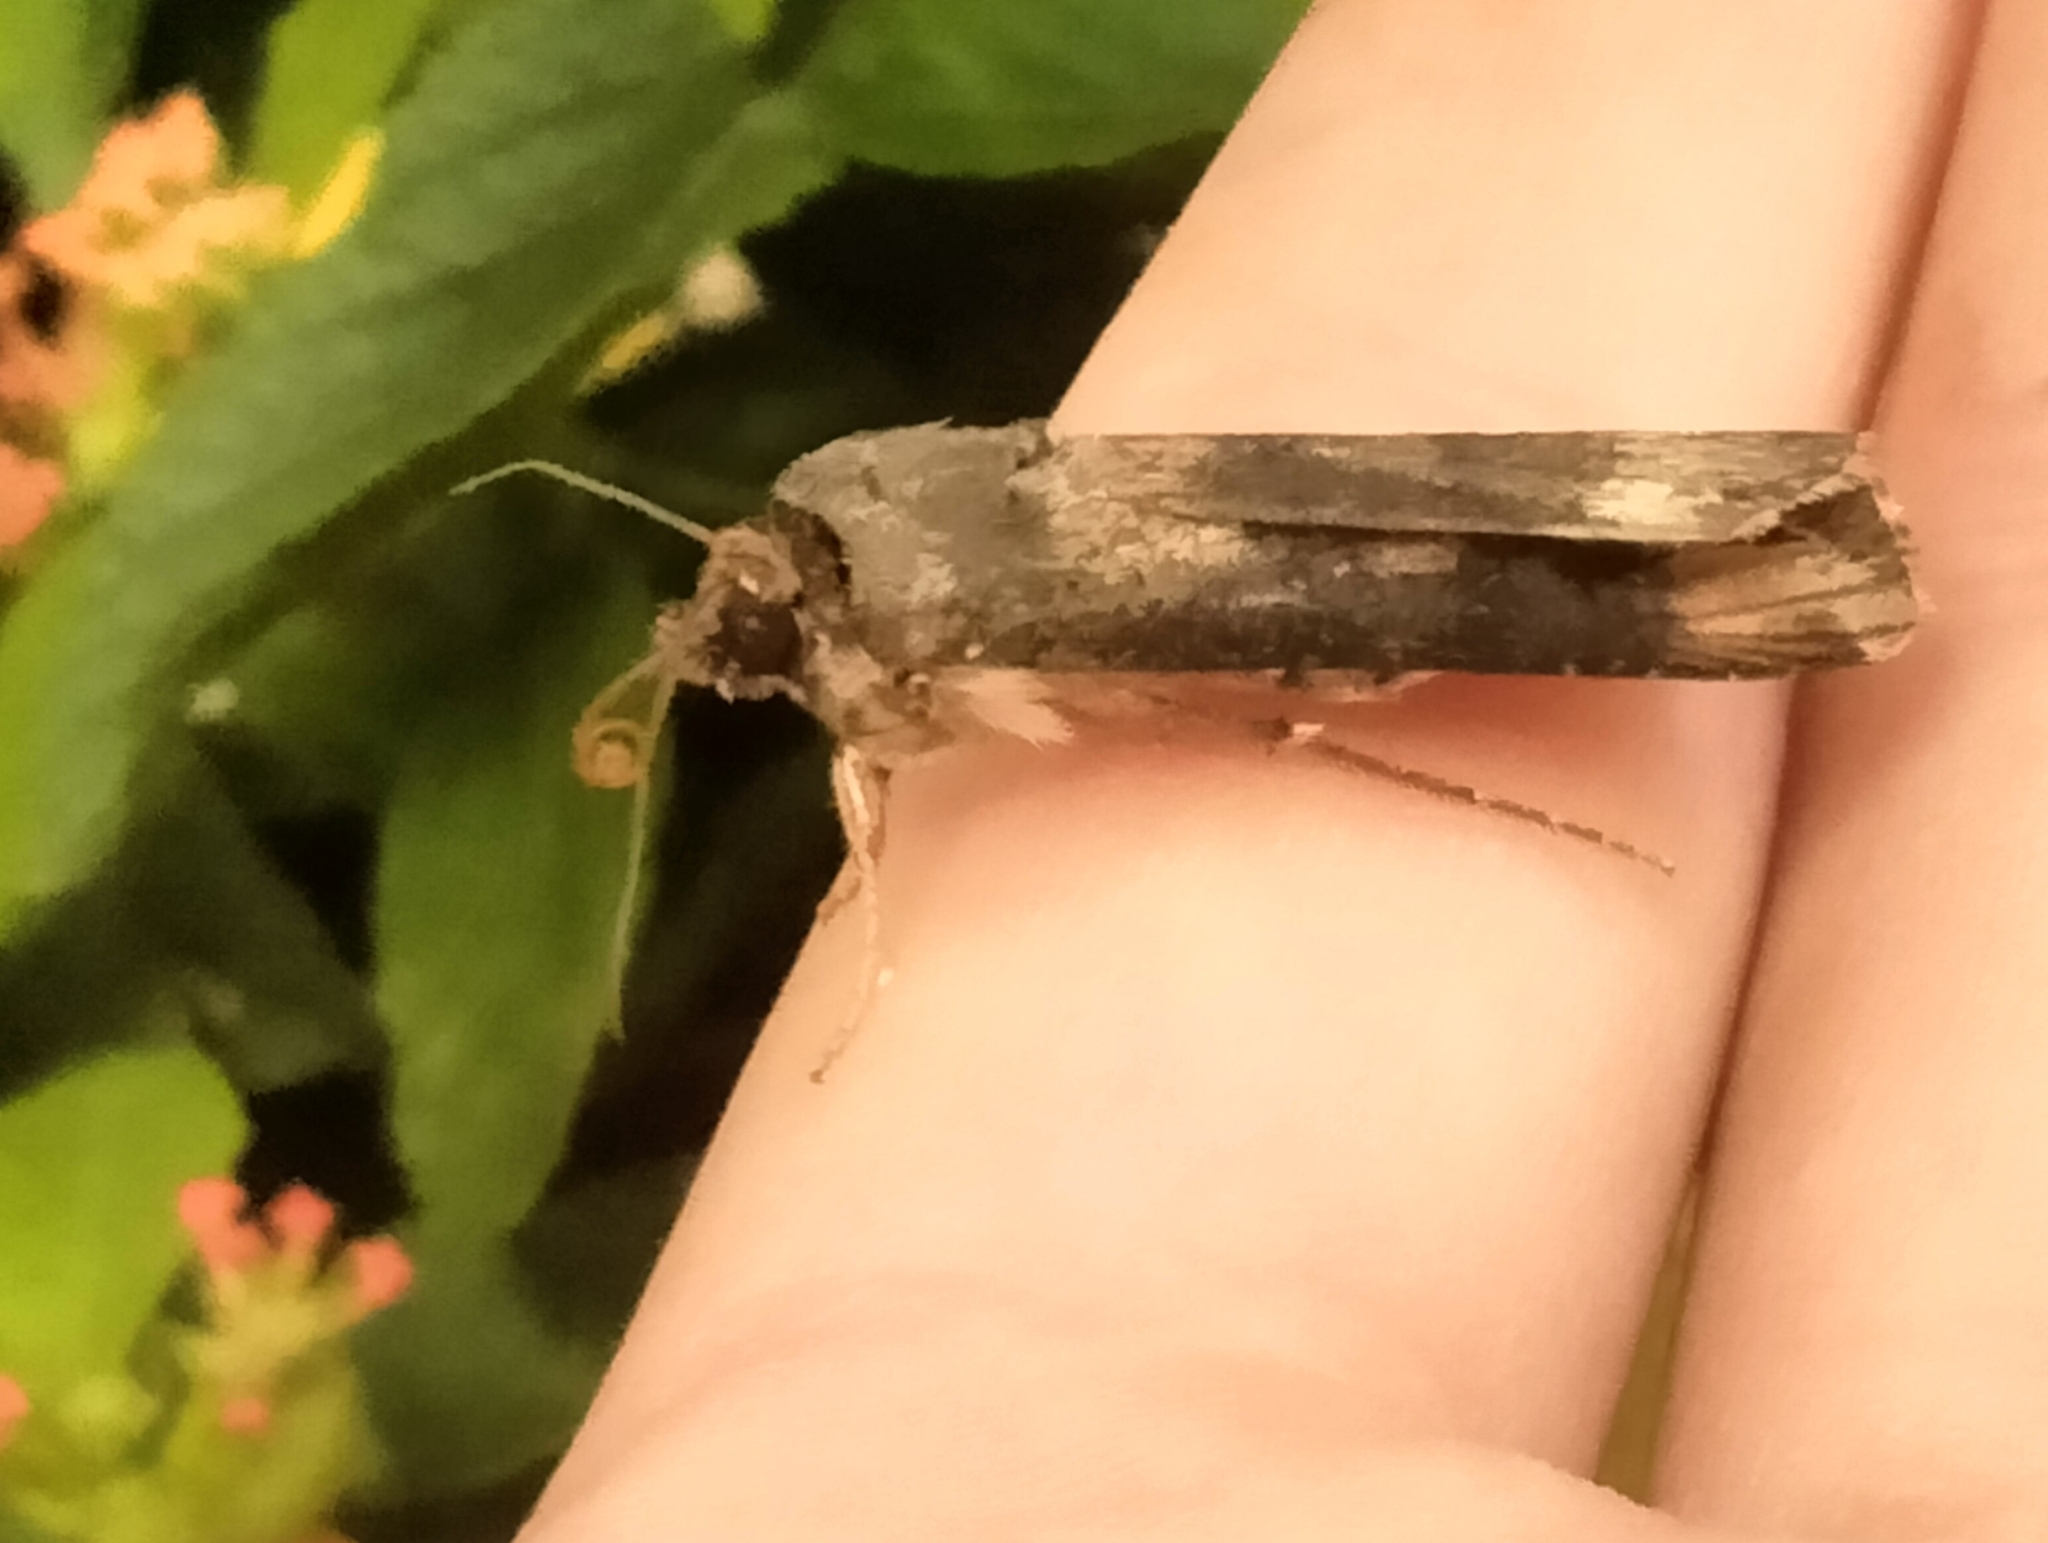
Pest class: cutworms